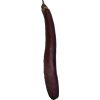
Label: eggplant_long